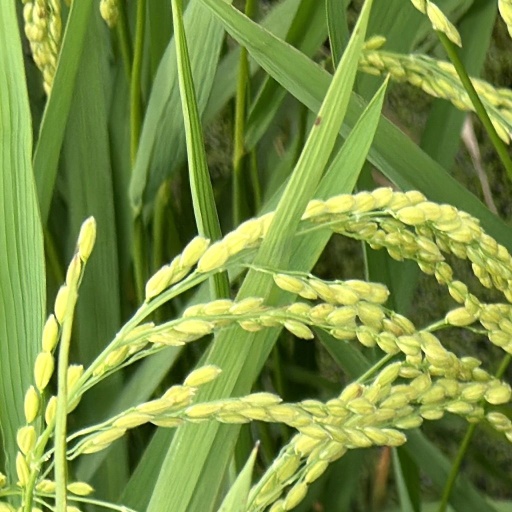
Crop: rice